Target archery

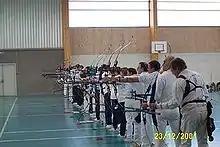
An indoor archery competition.

Archery competitions may be held indoors or outdoors. Indoor rounds are normally shot at one distance, whereas in years past outdoor competitions normally consisted of several distances. Recently World Archery has determined that only one distance is needed for outdoor competitions. For lists of tournament rounds, see section entitled "Tournament Rounds".